Schloss Oldenburg

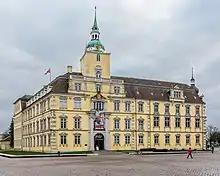
Oldenburg Palace

Schloss Oldenburg (Oldenburg palace) is a "schloss", or palace, in the city of Oldenburg in the present-day state of Lower Saxony, Germany. The first castle on the site was built around 1100 and became the ancestral home of the House of Oldenburg. The present building served as residence to the counts (1667–1785), dukes (1785–1815) and grand dukes (1815–1918) of Oldenburg.